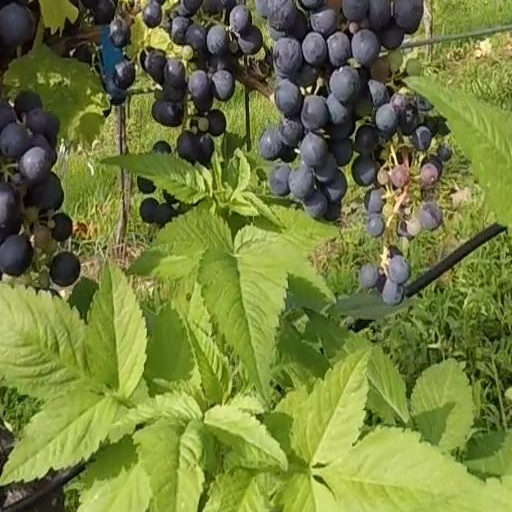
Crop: grape